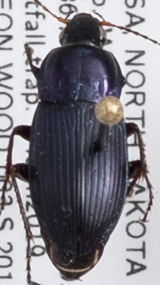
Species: Poecilus lucublandus
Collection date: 2019-06-04
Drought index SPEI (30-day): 0.17
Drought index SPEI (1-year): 0.9
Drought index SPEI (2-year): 0.03